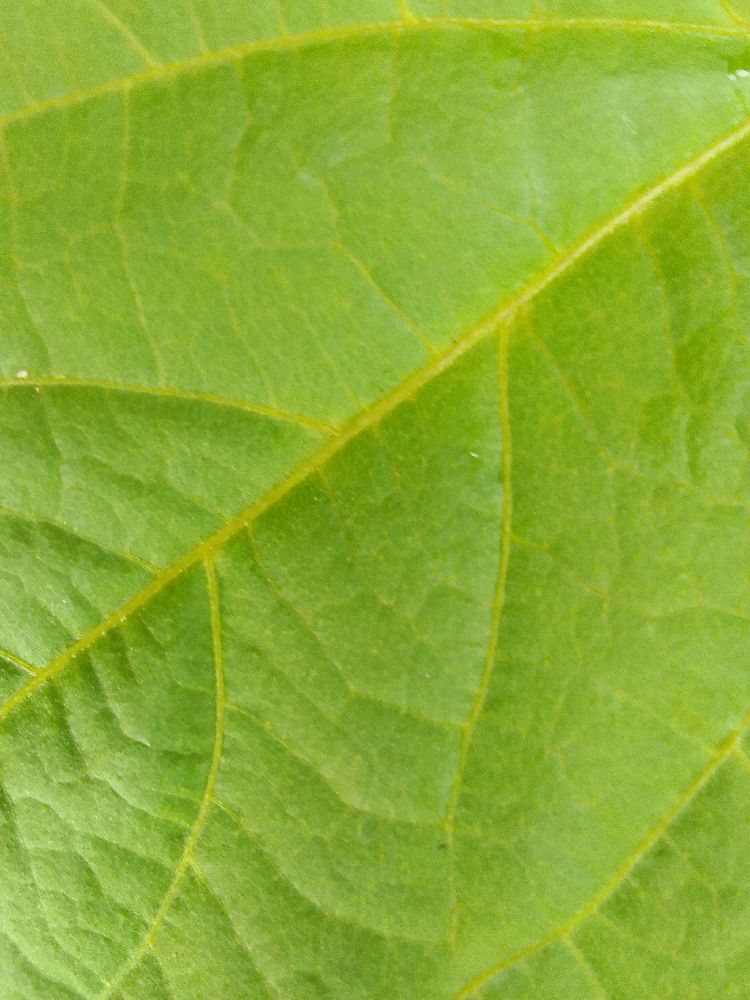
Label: healthy